Royal court

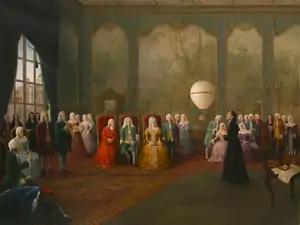
Bartolomeu de Gusmão presenting his invention to the court of John V of Portugal.

A royal court, often called simply a court when the royal context is clear, is an extended royal household in a monarchy, including all those who regularly attend on a monarch, or another central figure. Hence, the word "court" may also be applied to the coterie of a senior member of the nobility. Royal courts may have their seat in a designated place, several specific places, or be a mobile, itinerant court.